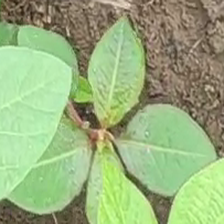
Weed species: Moti_dudhi(Euphorbia_geneculata_L)